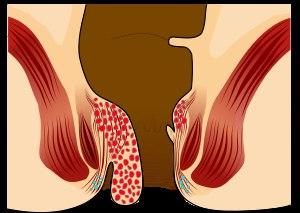
La pathologie hémorroïdaire, ou la maladie hémorroïdaire, désigne la pathologie du canal anal en rapport avec les plexus rectaux. Ces plexus veineux sont des anastomoses entre les veines rectales situées dans la paroi du canal anal. Ce type de pathologie est en rapport avec des anomalies mécaniques et vasculaires. Elles peuvent s'exprimer par une douleur, un saignement ou une gêne locale. Plusieurs traitements, médicaux, instrumentaux ou chirurgicaux sont disponibles.